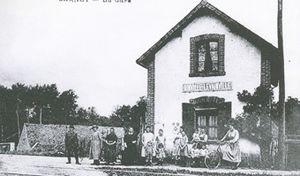
Ancienne gare
La ligne d'Auneau-Ville à Dreux est une ancienne ligne du réseau ferré national français. Elle reliait Auneau à Dreux en passant par Gallardon, Maintenon et Nogent-le-Roi, dans le département d'Eure-et-Loir.
Levainville est une commune française située dans le département d'Eure-et-Loir en région Centre-Val de Loire.
Oinville-sous-Auneau est une commune française située dans le département d'Eure-et-Loir, en région Centre-Val de Loire.
Le moulin de Lonceux, dans la commune d'Oinville-sous-Auneau, est un des derniers moulins des XVIIIᵉ et XIXᵉ siècles en état de fonctionnement.